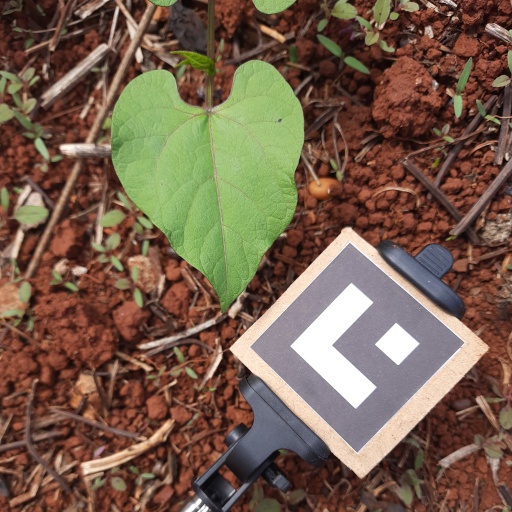
Observations: wavy surface, no eating holes, under cloudy sky